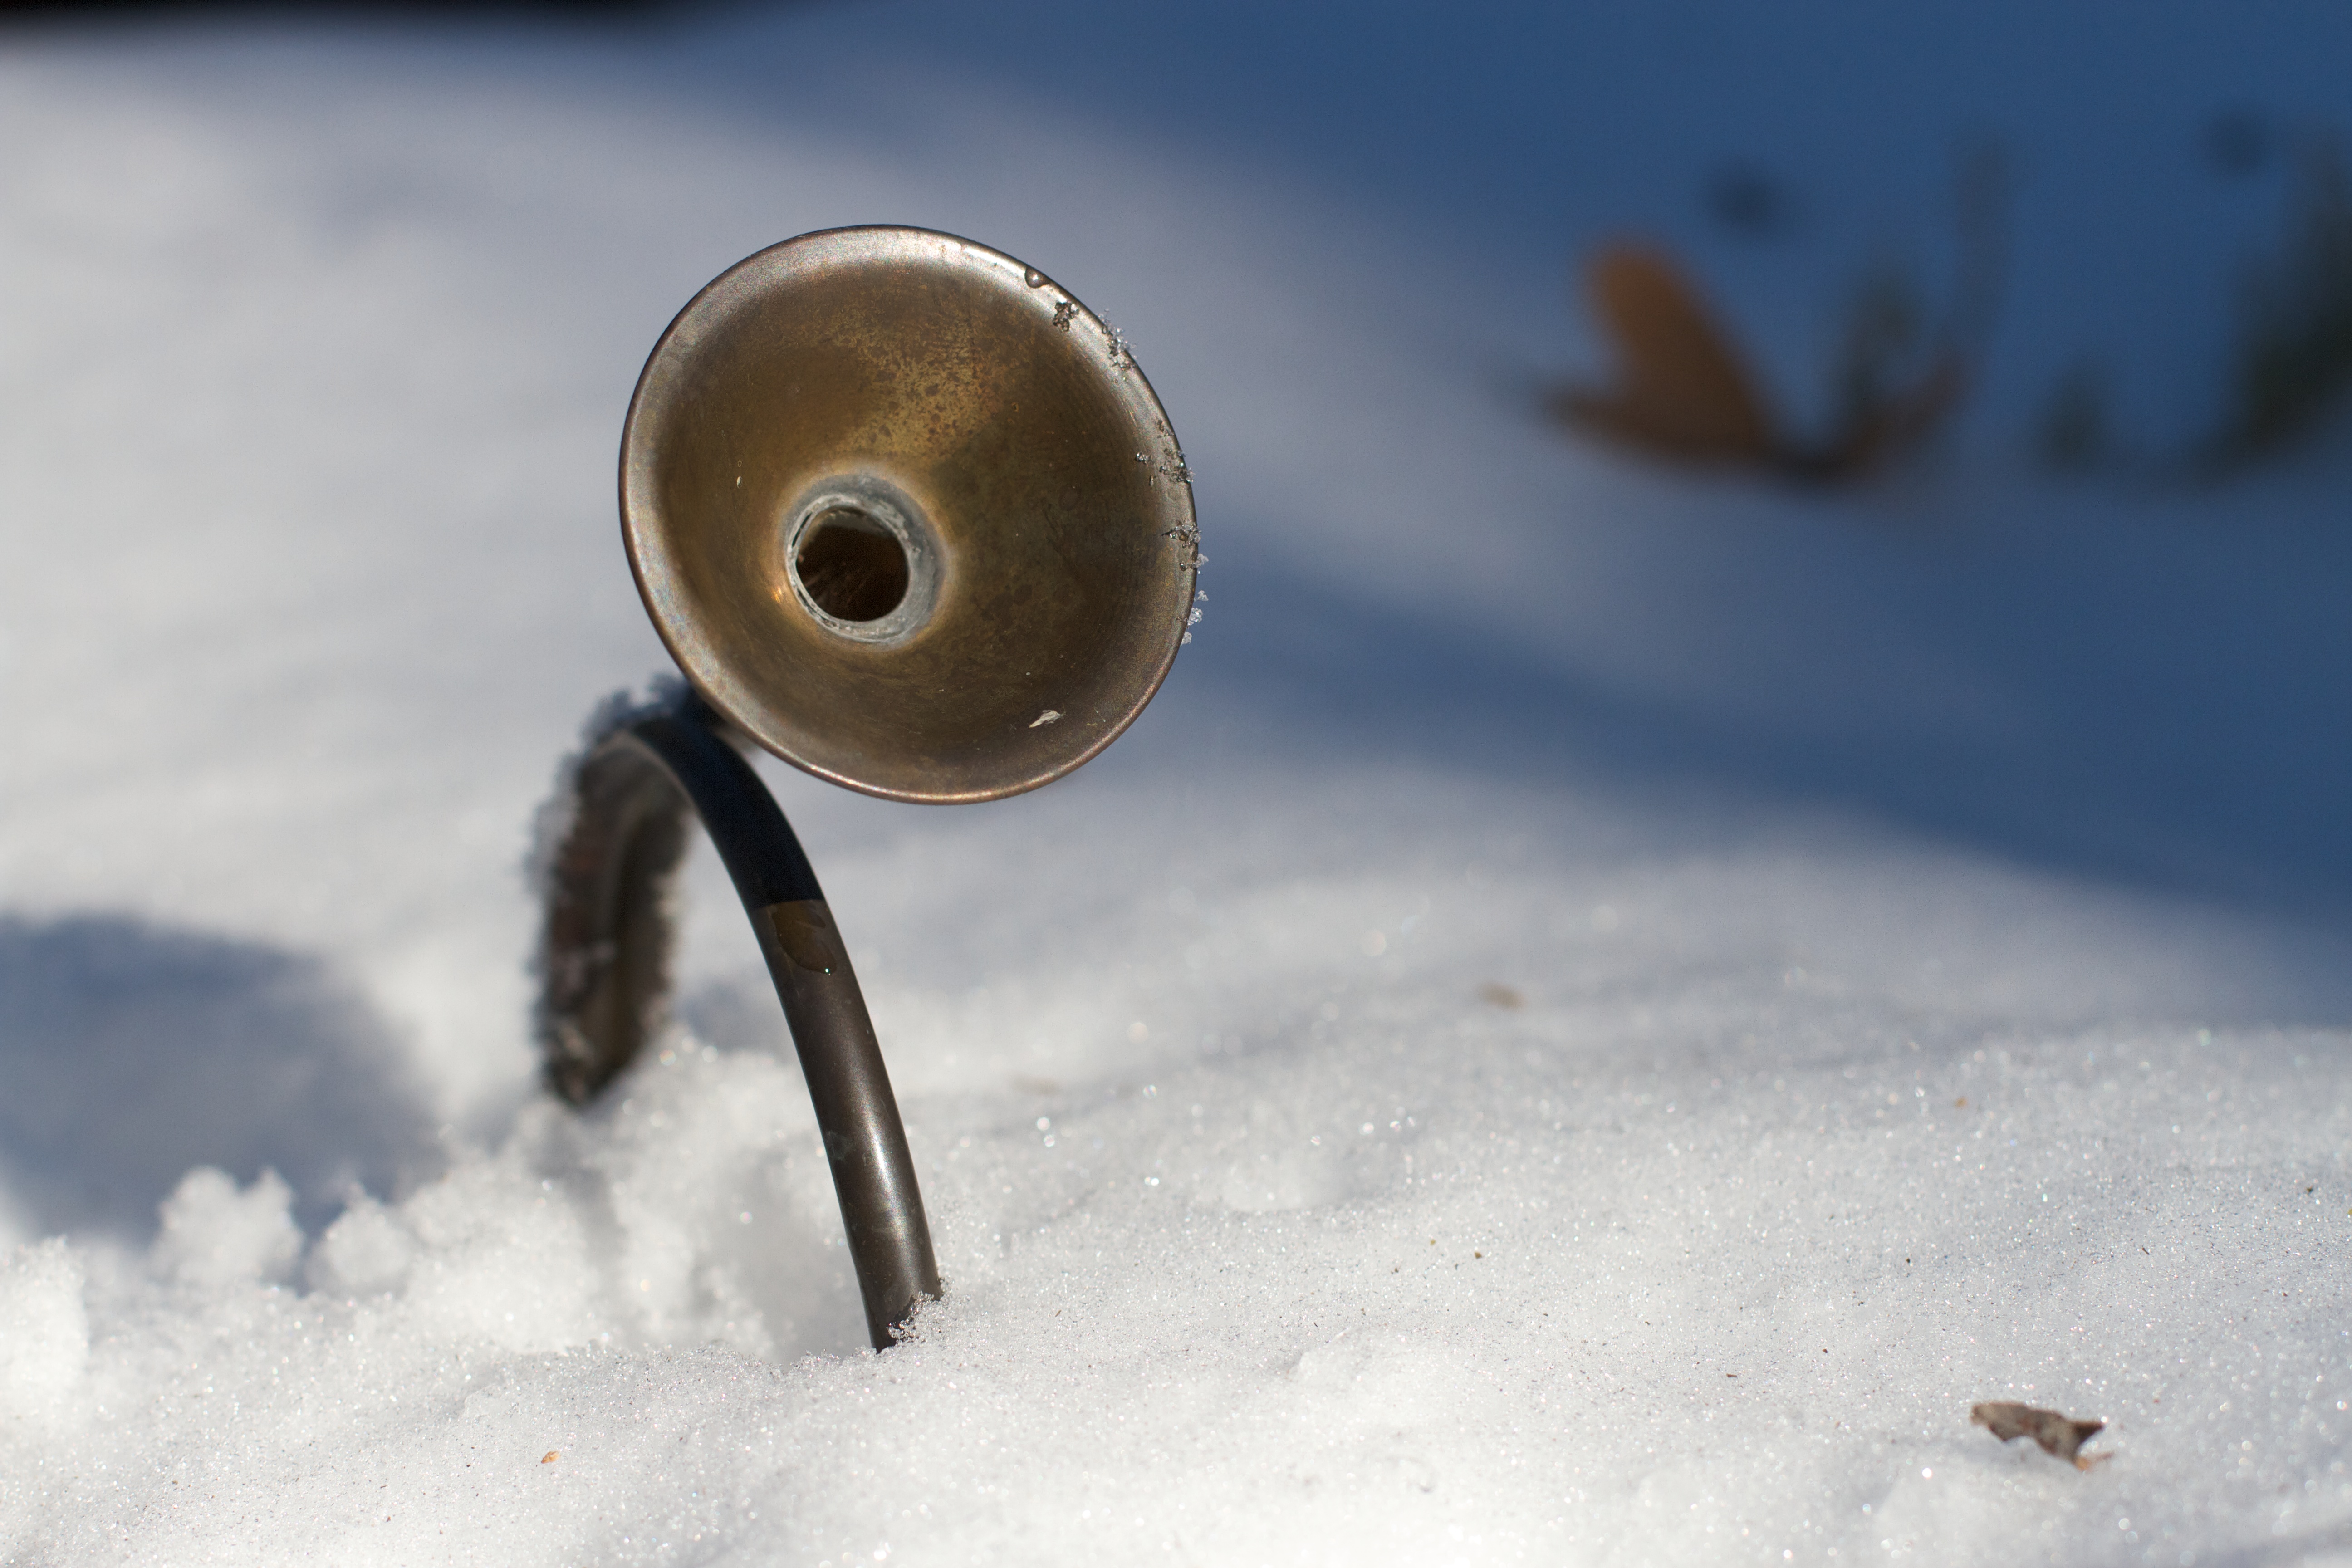
snow, winter, white, weather, season, close up, 2013365, freezing, macro photography